List of prime ministers of Edward VIII

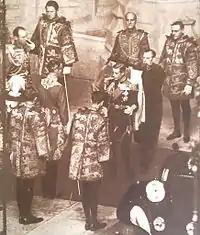

King Edward VIII was the King of the United Kingdom and the Dominions and colonies of the British Commonwealth, and Emperor of India from 20 January to 11 December 1936, when he abdicated the throne.